Líneas Aéreas Suramericanas

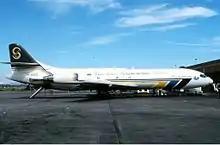
A former Sud Aviation Caravelle of LAS Cargo at El Dorado International Airport in 1996

The airline was founded on April 14, 1972 as AeroNorte Ltda. and commenced operations using the Curtiss C-46 Commando. In 1975, it started regional cargo services and bought 2 Douglas DC-4 and 2 Douglas DC-6A.